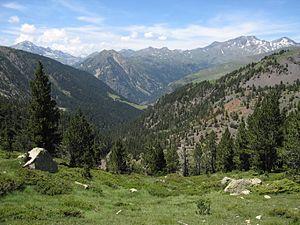
Le pin mugo, pin mugho, pin couché, pin de montagnes, pin à crochets est une espèce de conifères de la famille des Pinaceae et du genre Pinus. De répartition orophyte centre et sud européenne, elle présente un important polymorphisme ayant fait l’objet d’une abondante littérature. Le pin mugo est fréquemment utilisé en horticulture.